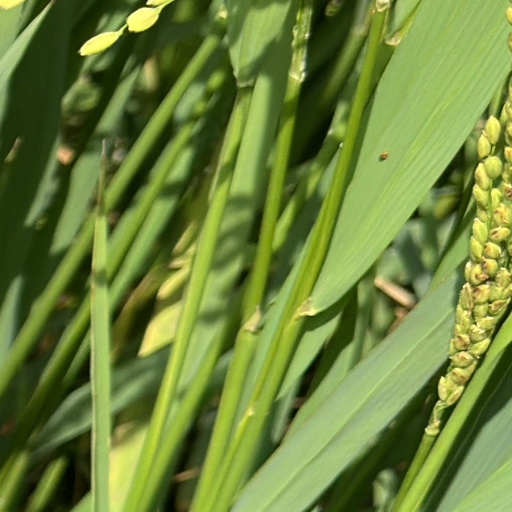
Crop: rice